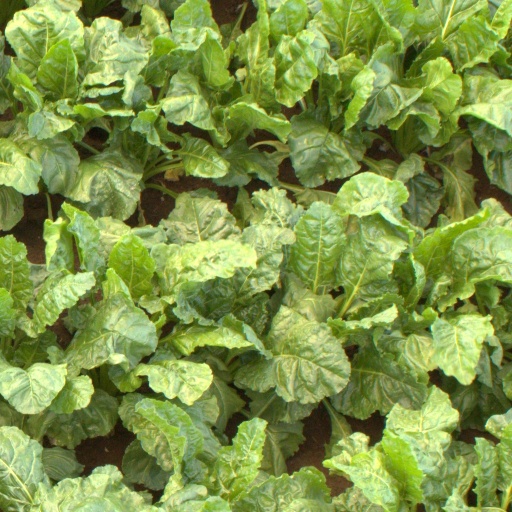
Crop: sugar beet